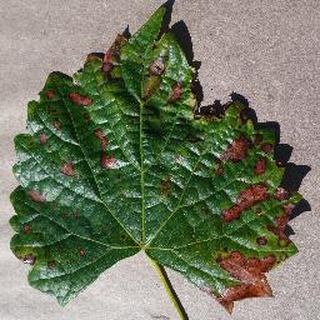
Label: grape_esca_black_measles